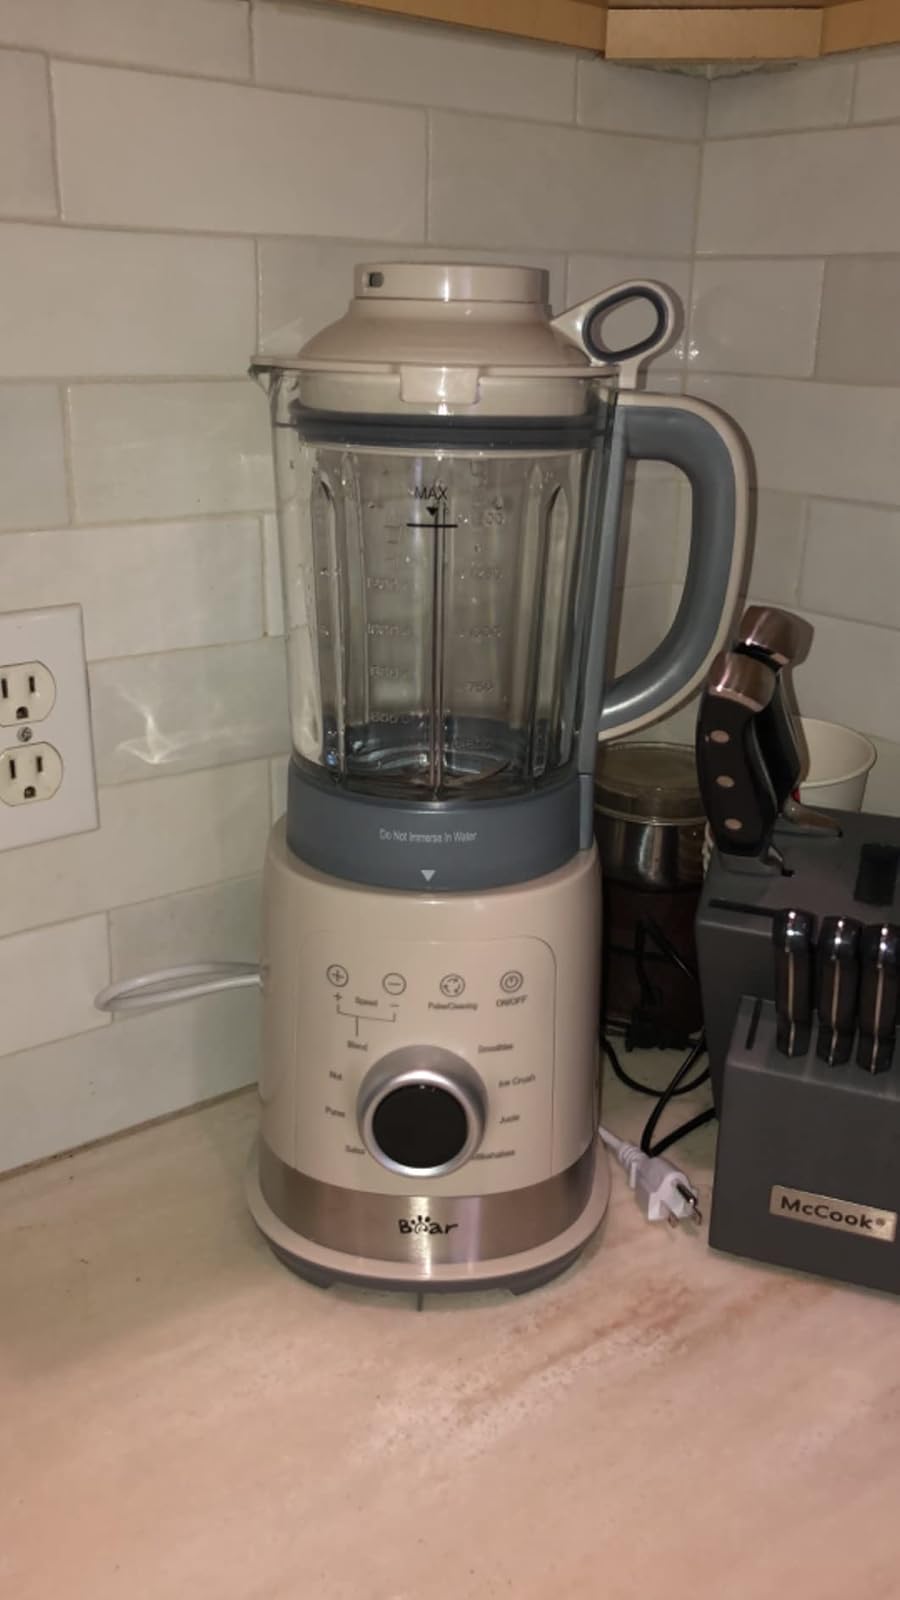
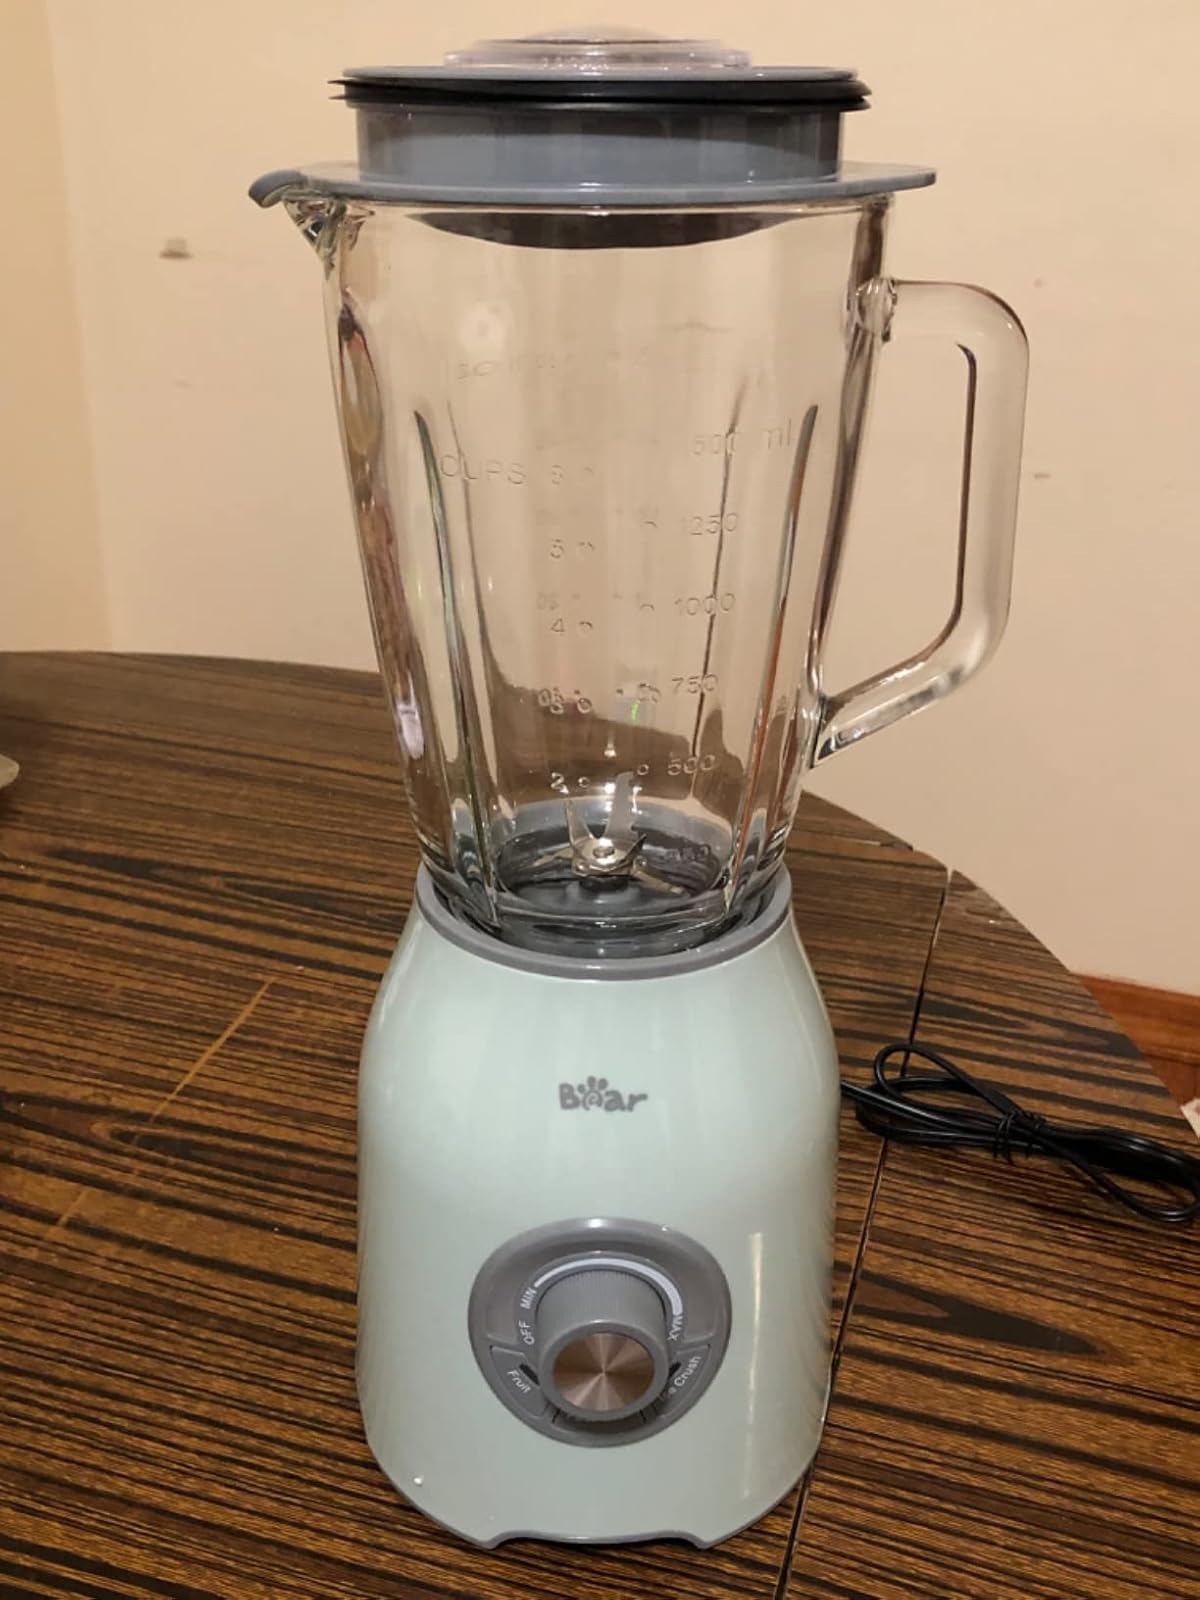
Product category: items_blender
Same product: no